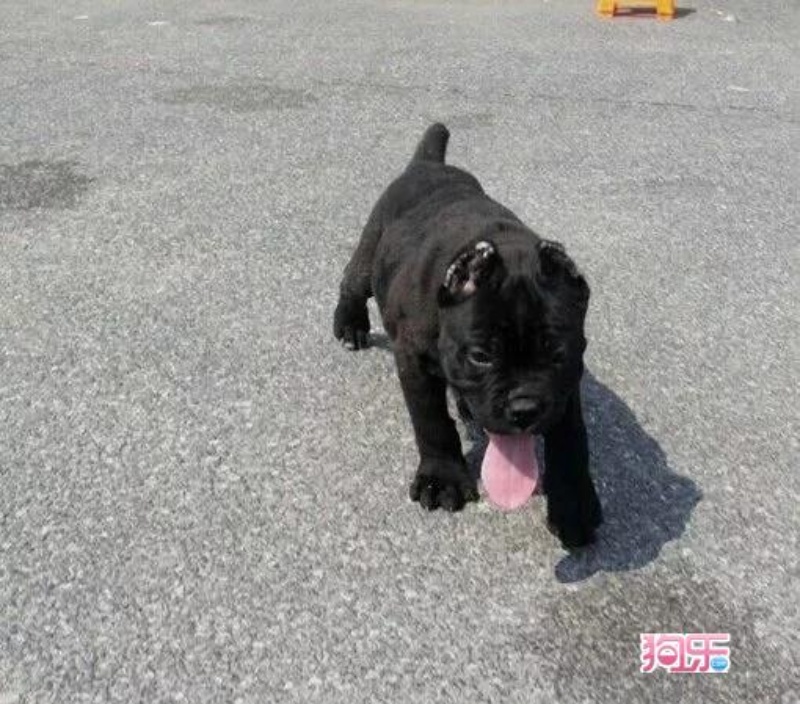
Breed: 253-n000105-Cane_Carso